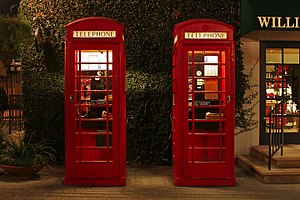
Telefonboks / Historie
De velkendte, britiske, røde telefonbokse blev indført i London i 1920.
En telefonboks er en konstruktion, enten med eller uden dør til at rumme én person, der er placeret på et offentligt tilgængeligt sted, og som indeholder en fastmonteret mønttelefon til almen brug. Der kan betales med enten mønter, telekort eller betalingskort. En telefonboks kan også indeholde telefonbøger, en hylde og en opslagstavle. Den sidste telefonboks i Danmark blev fjernet den 13. april 2018.